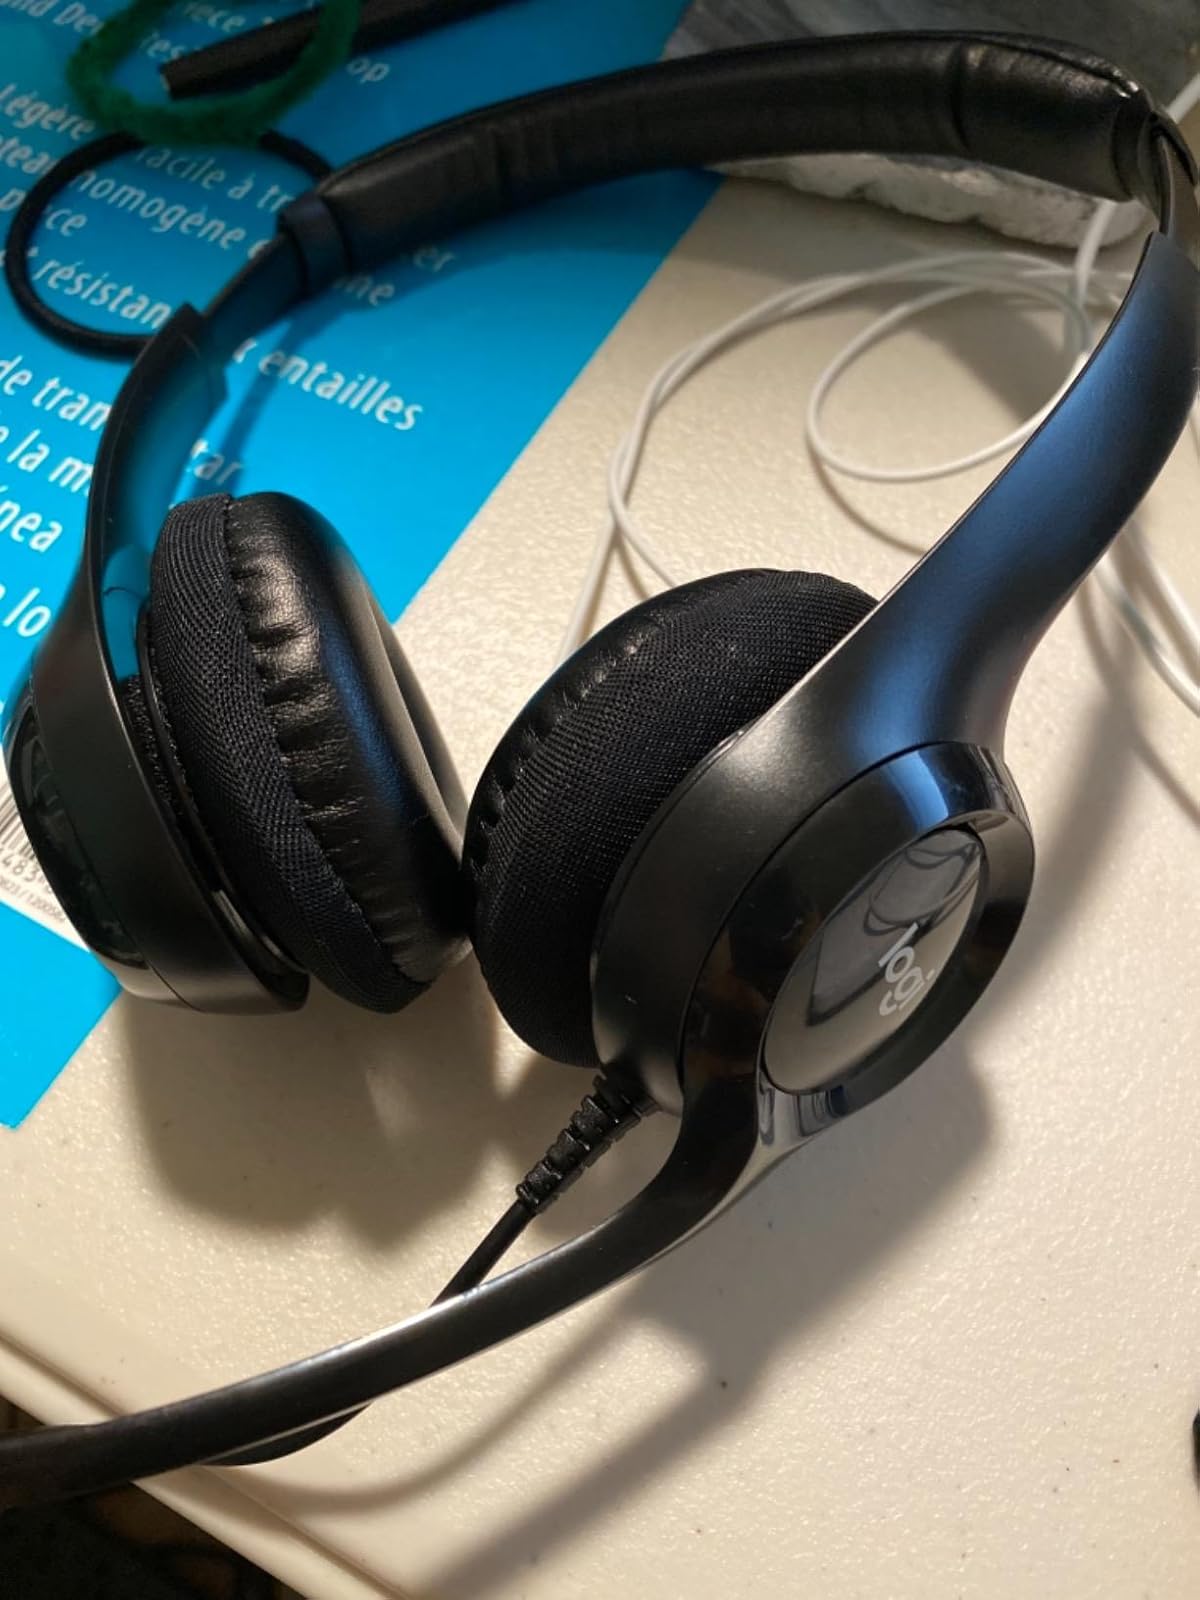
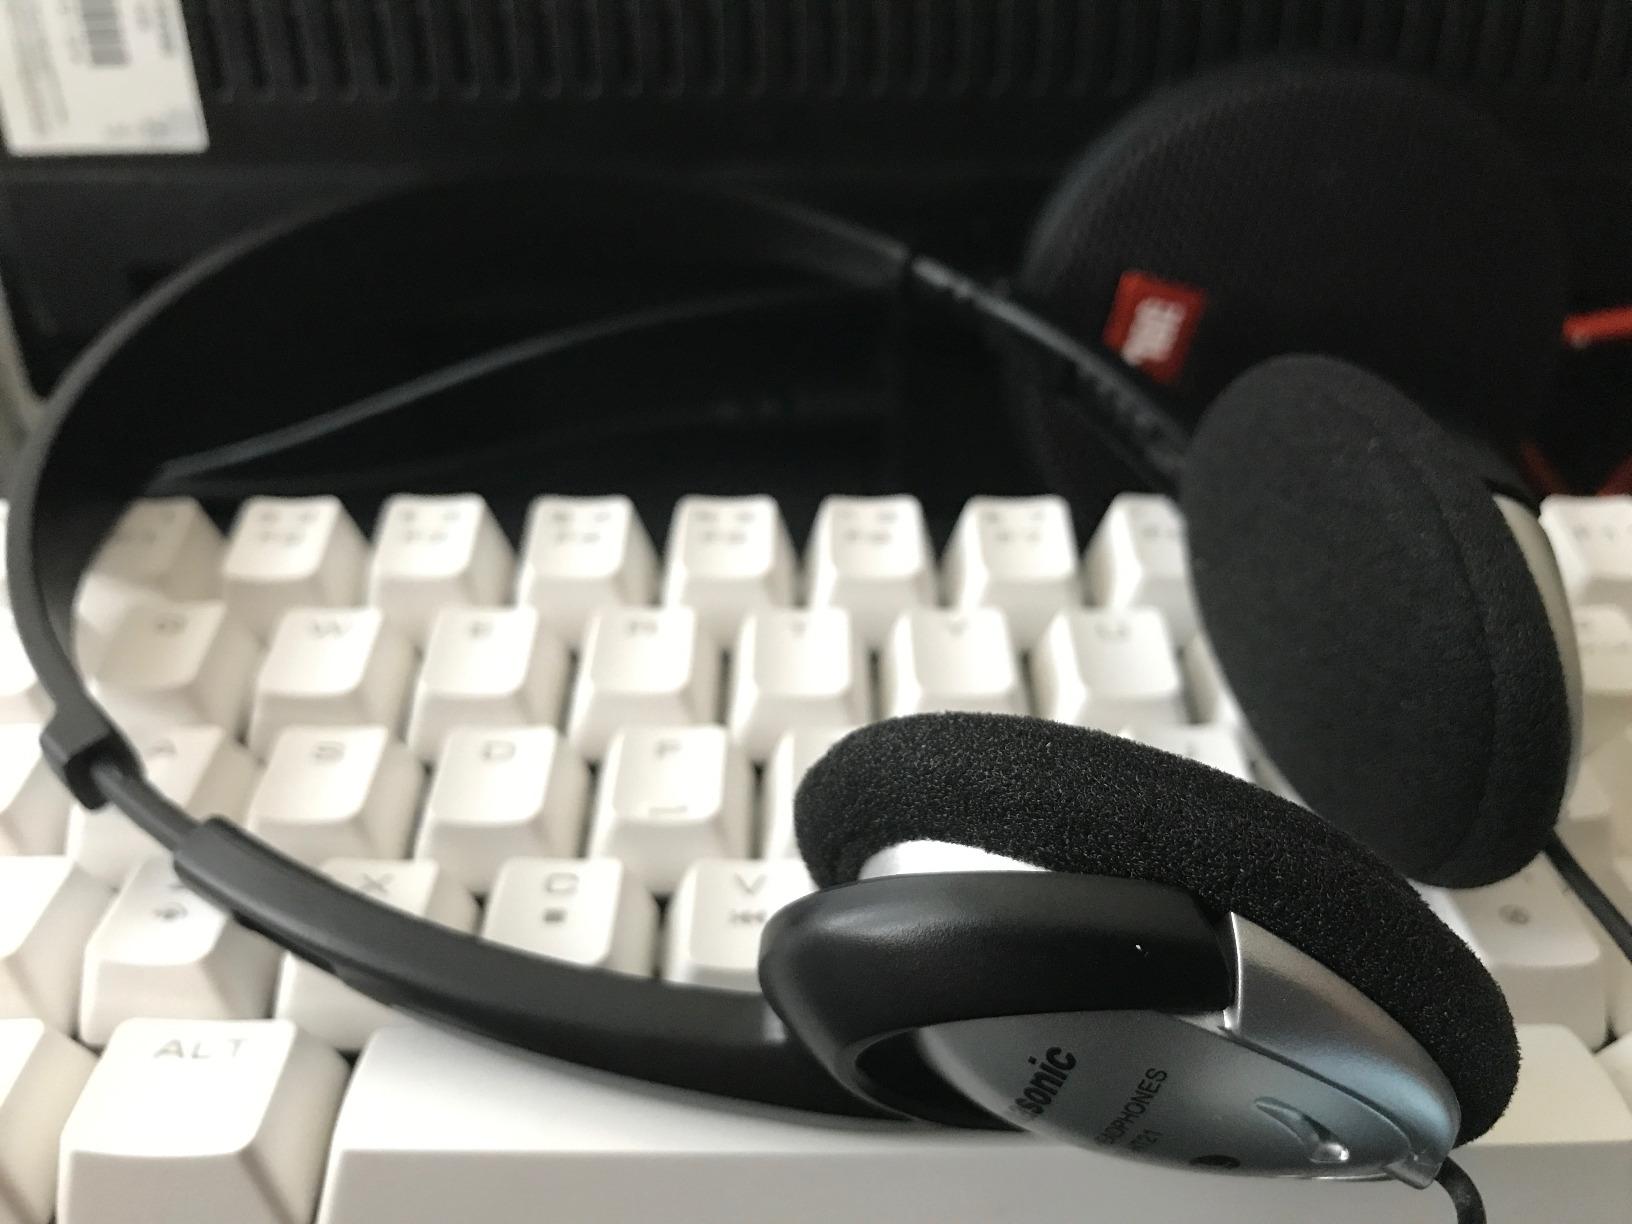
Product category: headphones
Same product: no